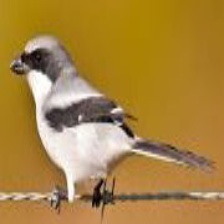
Species: LOGGERHEAD SHRIKE
Scientific name: LANIUS LUDOVICIANUS